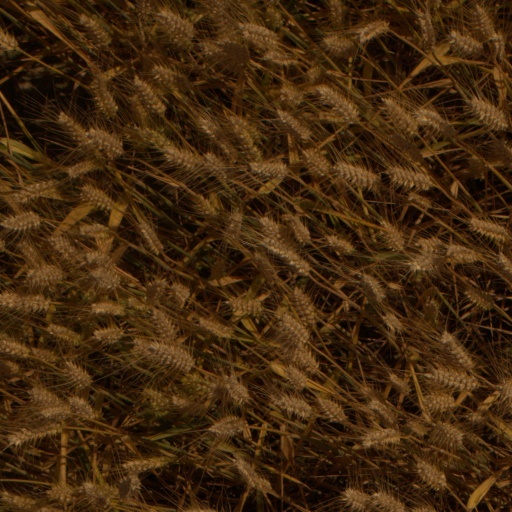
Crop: wheat